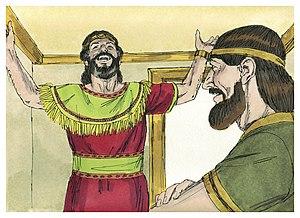
Illustration biblique du livre de la First Book of Chronicles chapitre 17 עברית: 17 האיור המקראי של change me! פרק हिन्दी: {{{hi}}} अध्याय change me! की पुस्तक की बाइबिल चित्रण Bahasa Indonesia: Ilustrasi Alkitab dari First Book of Chronicles pasal 17 Italiano: Illustrazione biblica del libro della change me! Capitolo 17 日本語: change me!17章の本の聖書の実例 Jawa: Ilustrasi Alkitab saking First Book of Chronicles pasal 17 한국어: change me! 17 장 장부의 성경 그림 Bahasa Melayu: Ilustrasi Alkitab dari First Book of Chronicles pasal 17